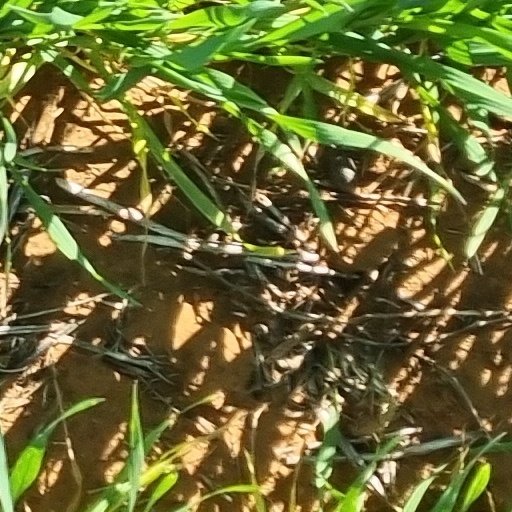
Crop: wheat